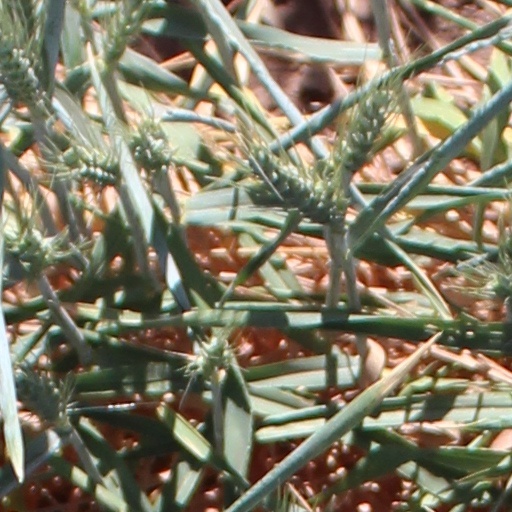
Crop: wheat